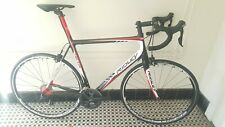
Vehicle type: Bikes